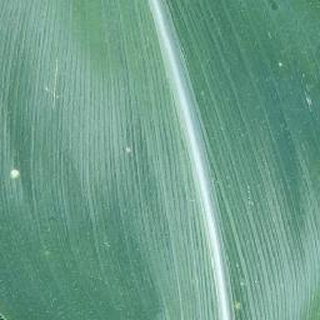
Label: healthy_corn